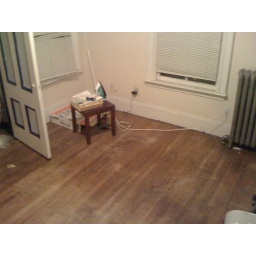
My bed at fight club house in Waltham